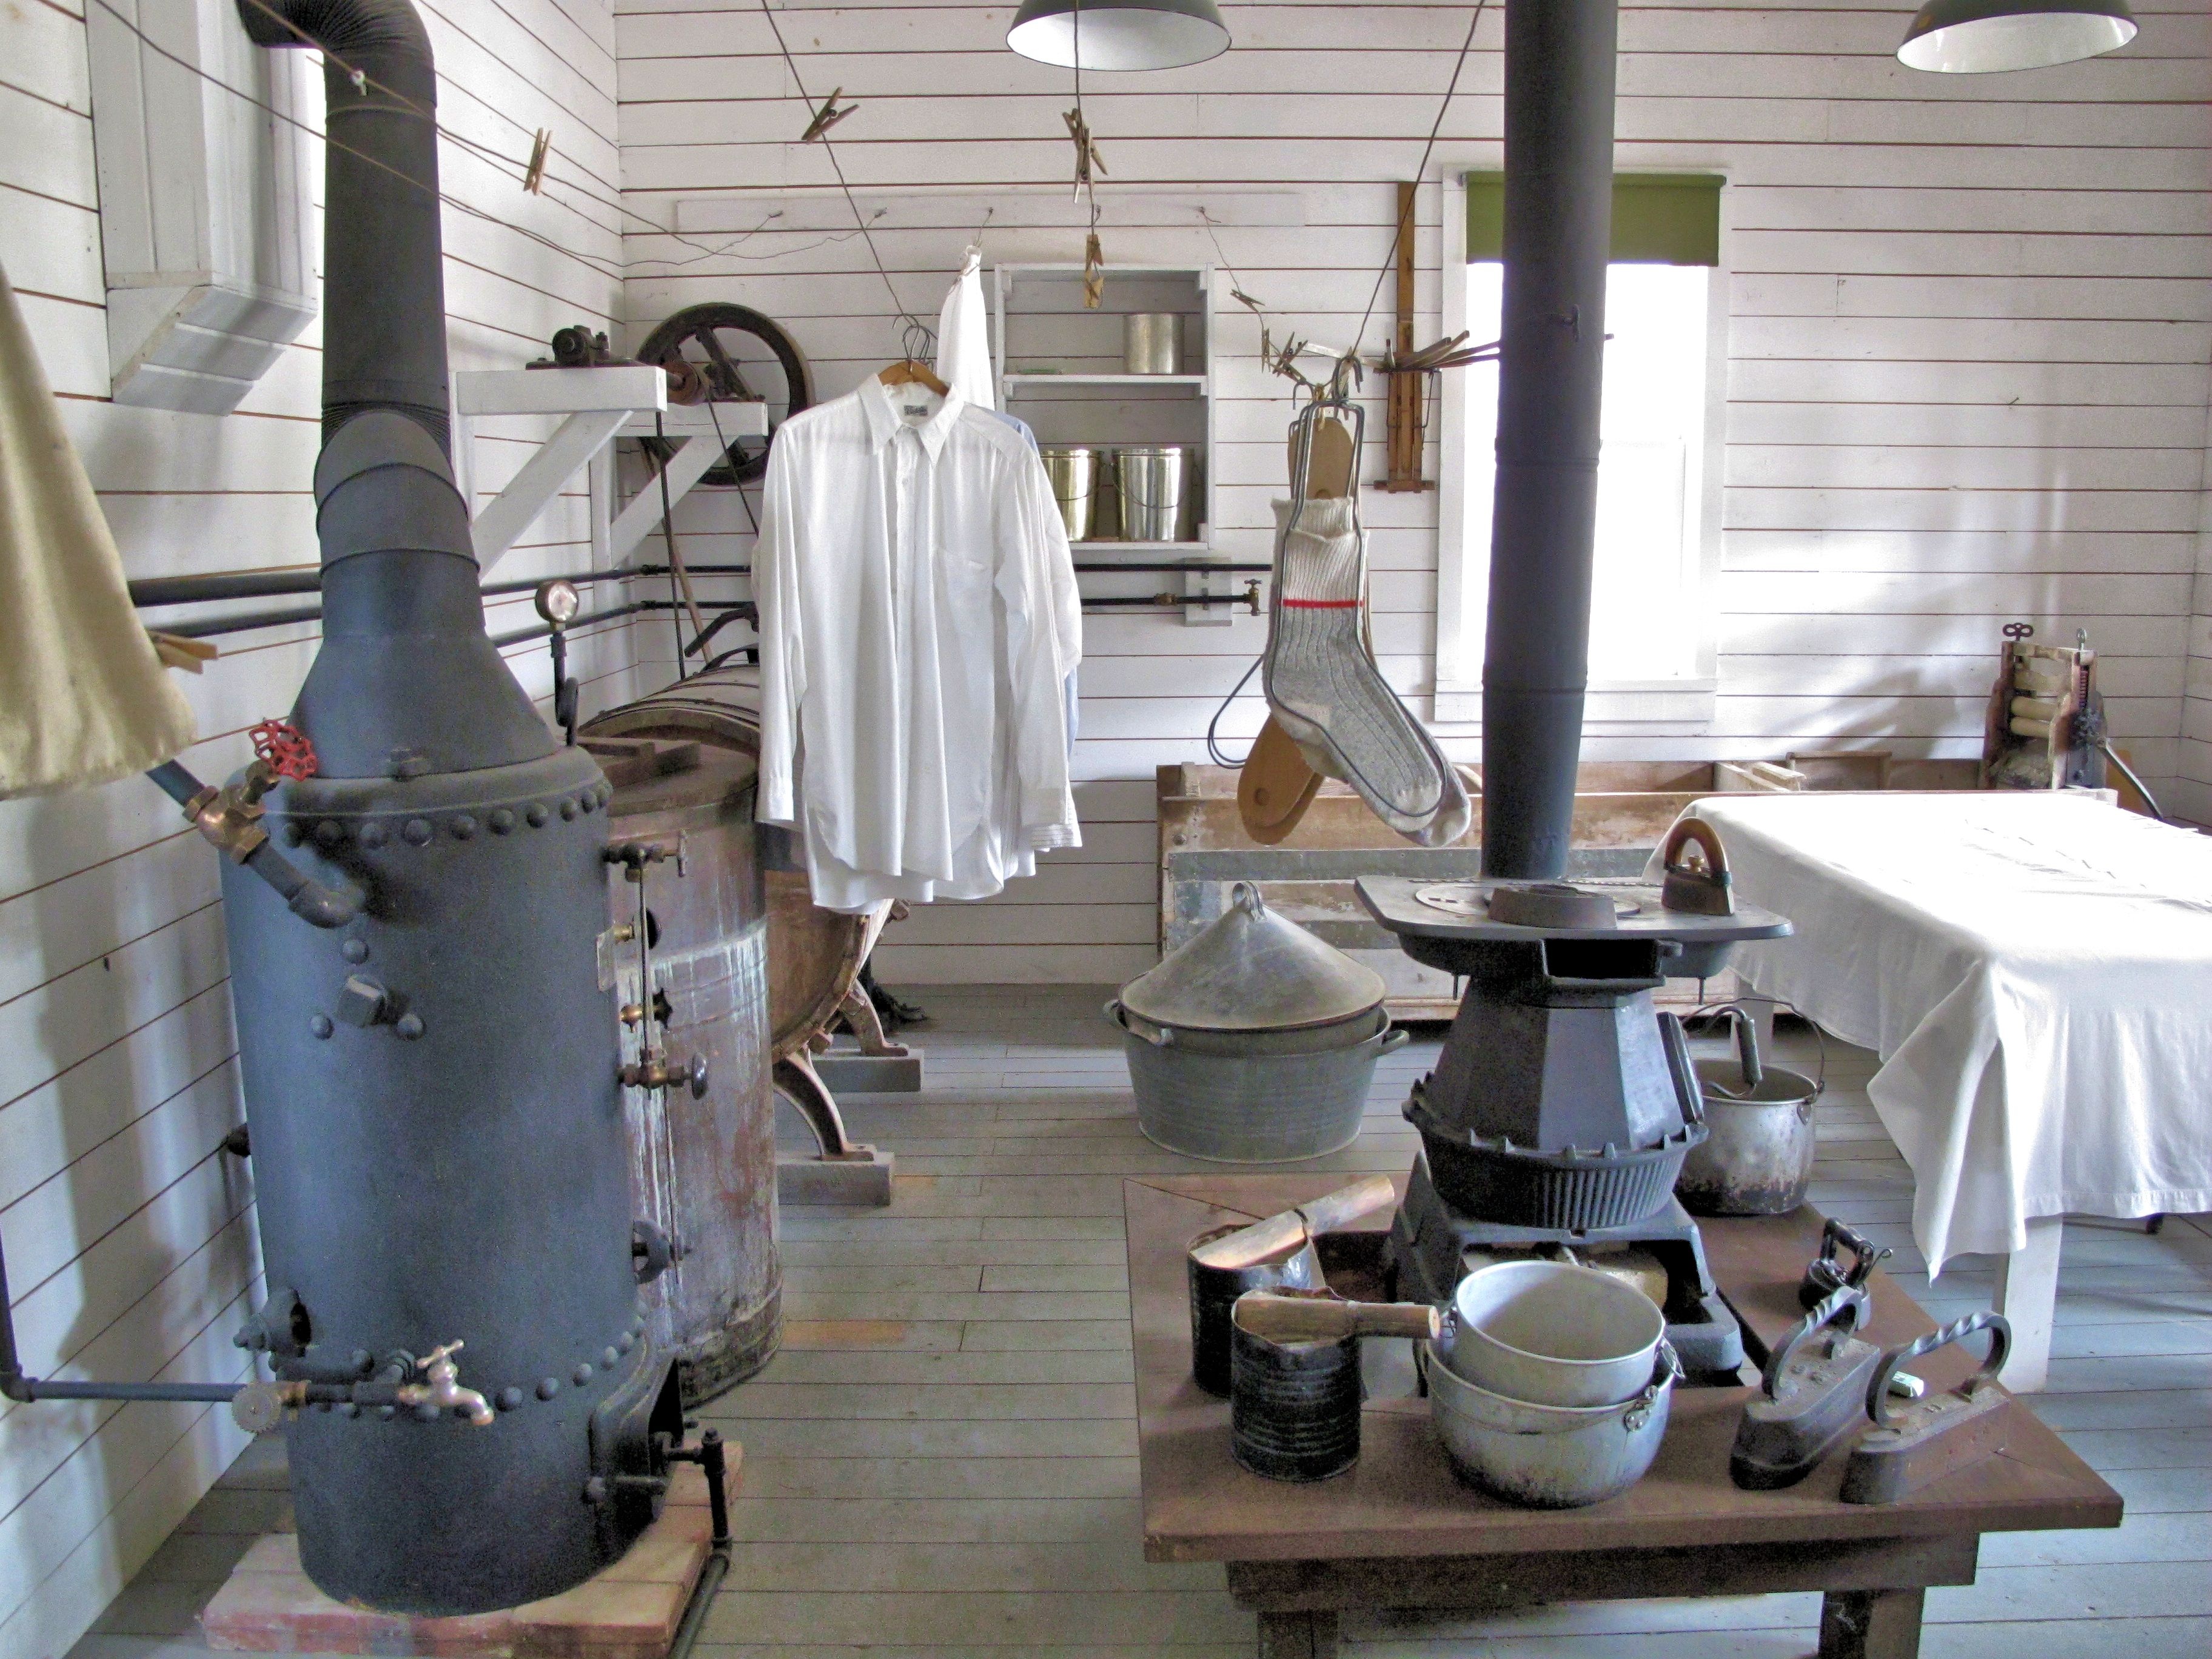
wood, old, museum, room, laundry, interior design, canada, tourist attraction, alberta, pioneers, man made object